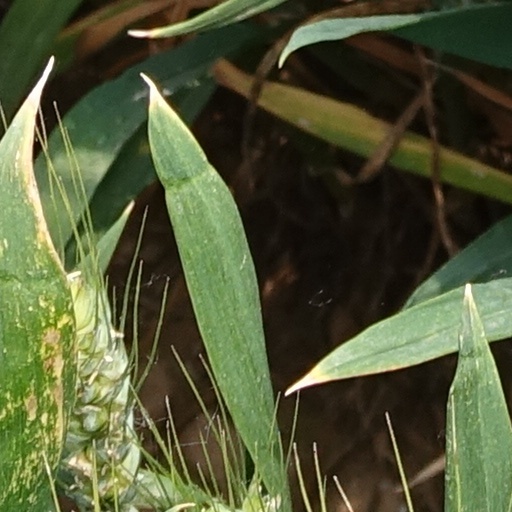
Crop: wheat